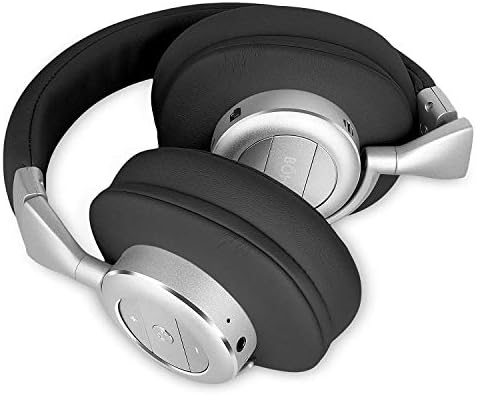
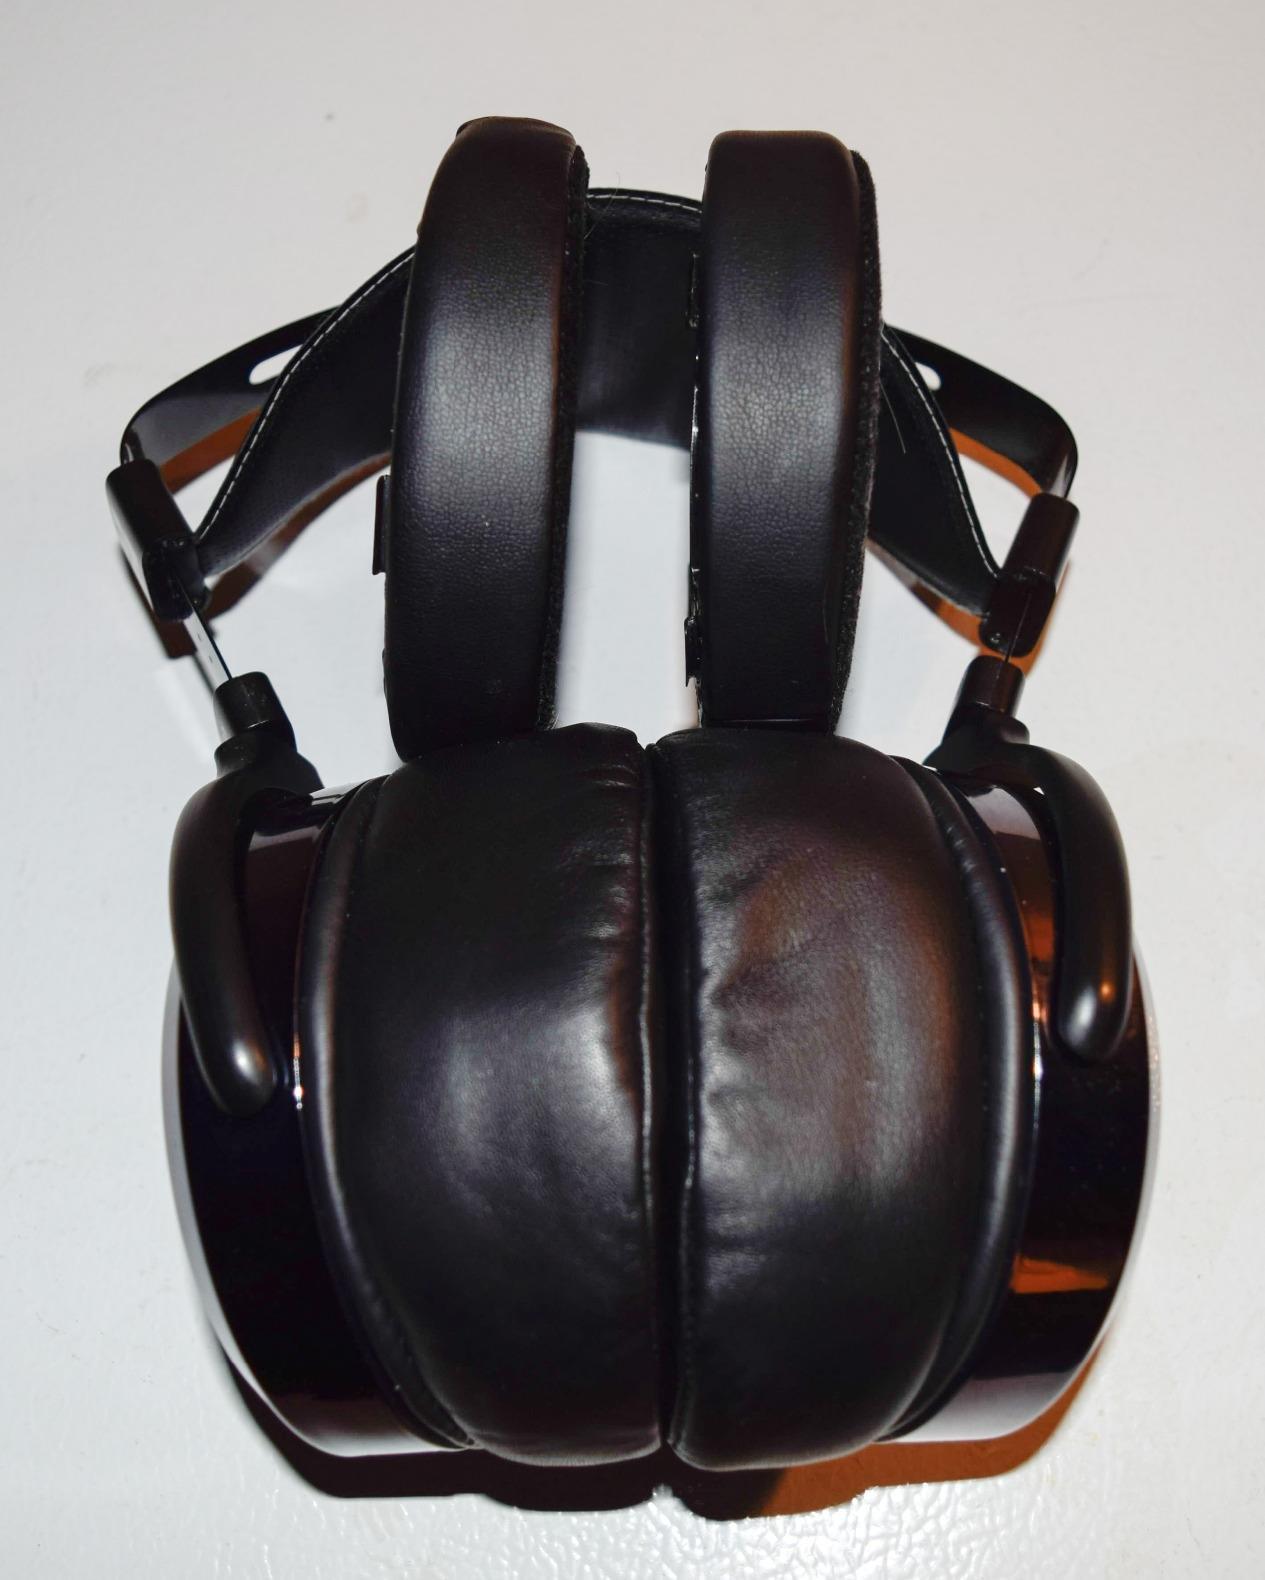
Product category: headphones
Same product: no